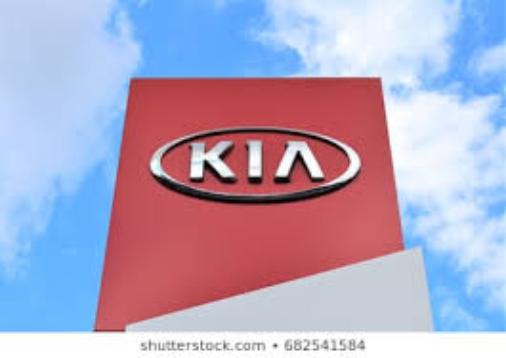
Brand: kia da
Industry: Transportation